Alex Paez

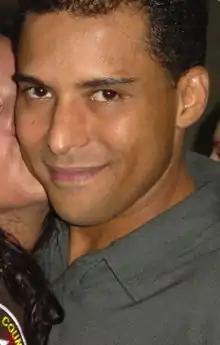
Alex Paez

Paez began his career in 1971 appearing in various TV commercials. In 1979, he received a Best Actor Emmy Award for his performances in "Unicorn Tales", a series of mini-musicals for NBC. The following year brought a second nomination in the same category for the NBC "Special Treat" presentation: “NYC Too Far From Tampa Blues.”